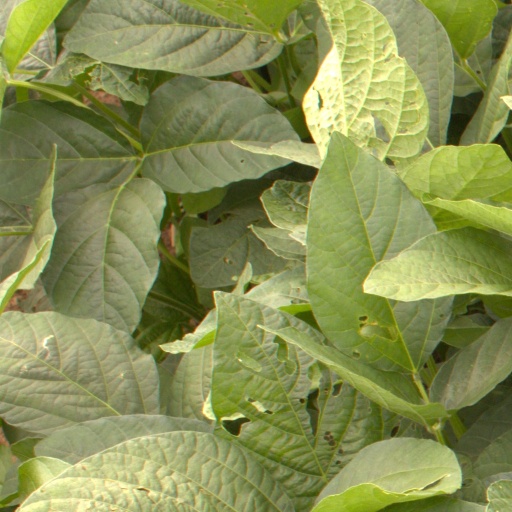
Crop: soybean